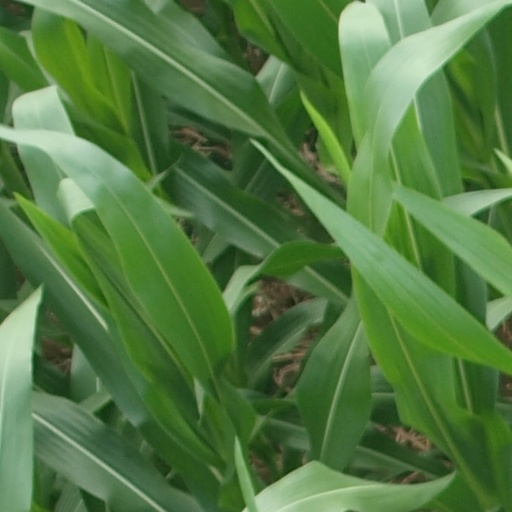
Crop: maize; corn